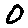
Label: 0